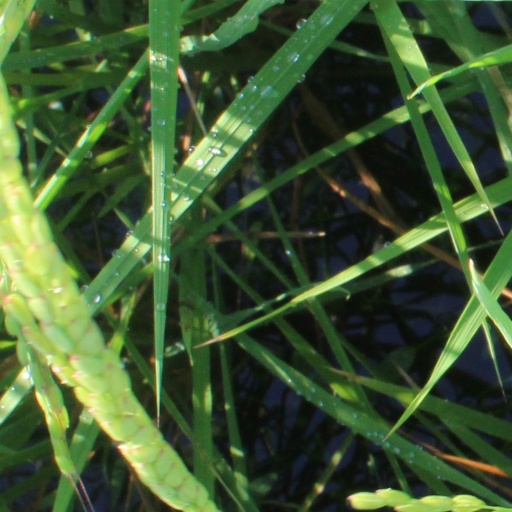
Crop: rice